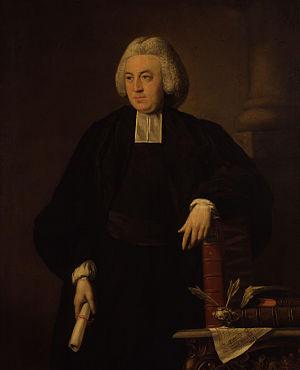
William Dodd, né le 29 mai 1729 à Bourne et mort exécuté le 27 juin 1777 à Tyburn, est un écrivain britannique.